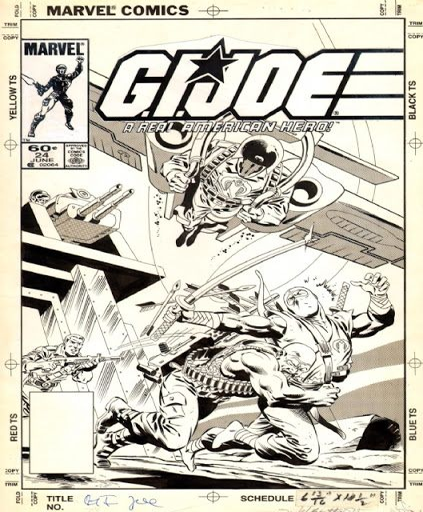
tv programme creator of the 1980s - anatomy of a cover - g.i. person